Slash (album)

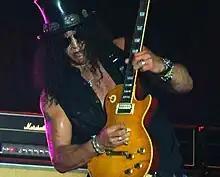
Slash during a concert in Rome on July 29, 2011

On February 4, 2010, Slash announced via a MySpace blog that "Myles Kennedy is going to be fronting the band for the upcoming tour. Something I'm really stoked about. Myles sang a killer track on the record and I think he is by far one of the best rock and roll singers out there today. I'm really honored and proud to be working with him." Prior to the tour, Slash confirmed that his own solo material and songs from Guns N' Roses ("Civil War", "Sweet Child O' Mine", and "Nightrain" among others), Velvet Revolver, and Slash's Snakepit, as well as Alter Bridge material ("Rise Today") would be played.